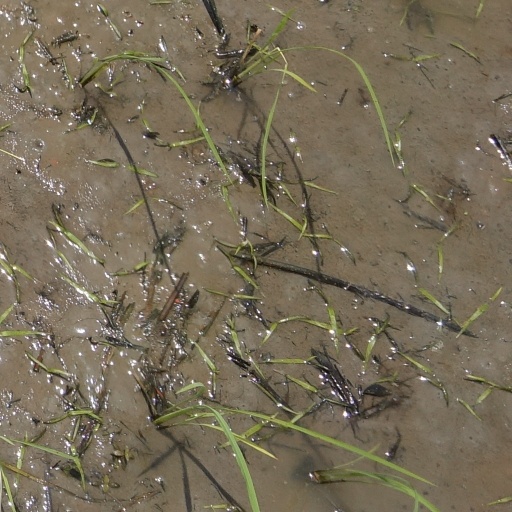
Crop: rice